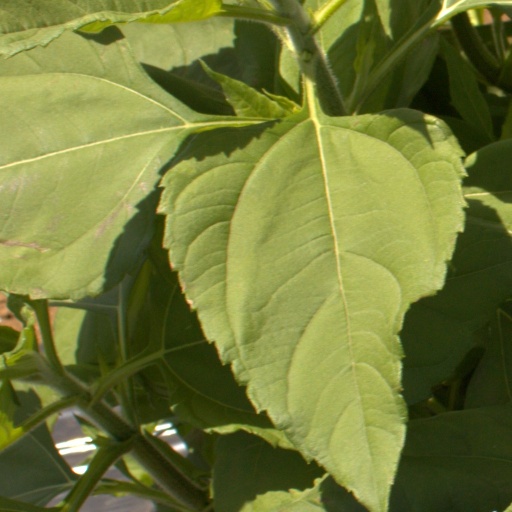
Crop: Jerusalem artichoke